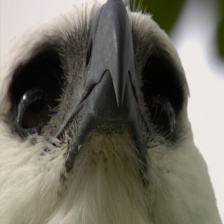
Species: HARPY EAGLE
Scientific name: HARPIA HARPYJA